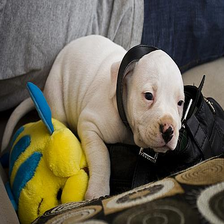
Species: dog
Breed: american bulldog